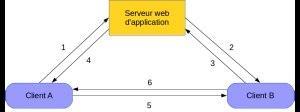
WebRTC est une interface de programmation JavaScript développée au sein du W3C et de l'IETF. C'est aussi un canevas logiciel avec des implémentations précoces dans différents navigateurs web pour permettre une communication en temps réel. Le but du WebRTC est de lier des applications comme la voix sur IP, le partage de fichiers en pair à pair en s'affranchissant des modules d'extensions propriétaires jusqu'alors nécessaires.